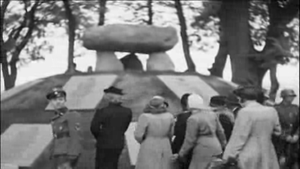
Fællesskabets Mindelund af 1969 / Mindelundens historie
Fra indvielsen af den oprindelige mindehøj for danske faldne fra Waffen-SS
Schalburg-skolens (Høveltegårds) haves mindehøj for danske, faldne SS-mænd set fra side med 2 kampesten med SS-mand og civile. Seks af højens hvide mindetavler er delvist synlige. Film stillbillede nummer 11727 af 14239, ved 07:50. Se også File&#x3a;&#32;Waffen-SS memorial and raw footage (Denmark, 1944).ogv
Fællesskabets Mindelund af 1969 er en mindelund ved Kongensbro i Silkeborg Kommune for faldne danske frivillige på tysk side under kampene på Østfronten under 2. verdenskrig.